Das Millionenspiel

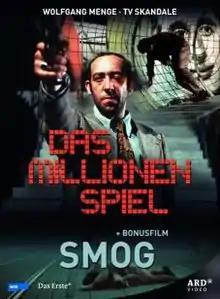

("The Game of Millions" or "Chance for a Million") is a 1970 West German action/sci-fi television film, directed by Tom Toelle and starring Jörg Pleva, Suzanne Roquette and Dieter Thomas Heck. It was aired by ARD (broadcaster) on 18 October 1970. Wolfgang Menge wrote the screenplay, adapting the short story "The Prize of Peril" by the American writer Robert Sheckley. Wolfgang Menge and Tom Toelle received the 1971 Prix Italia for best television movie.